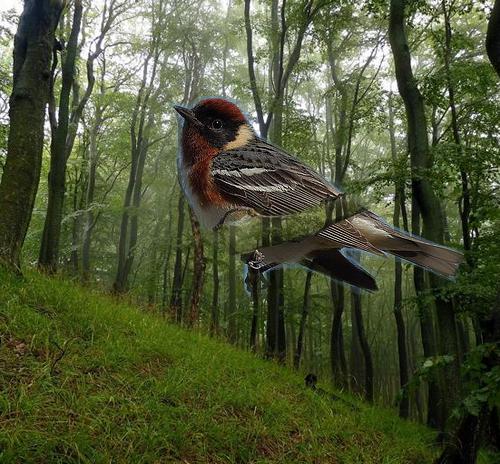
Bird species: Bay_breasted_Warbler
Bird type: landbird
Background: land